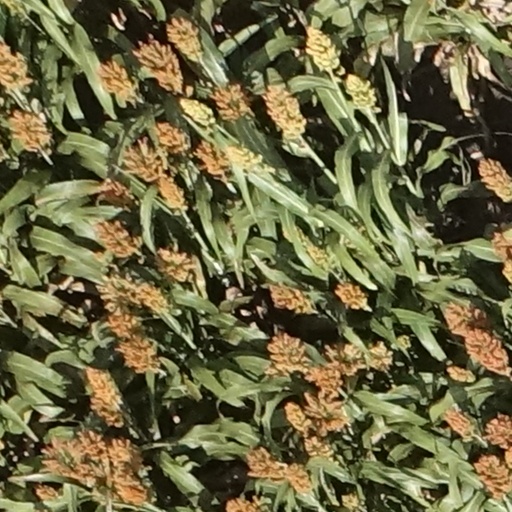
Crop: sorghum